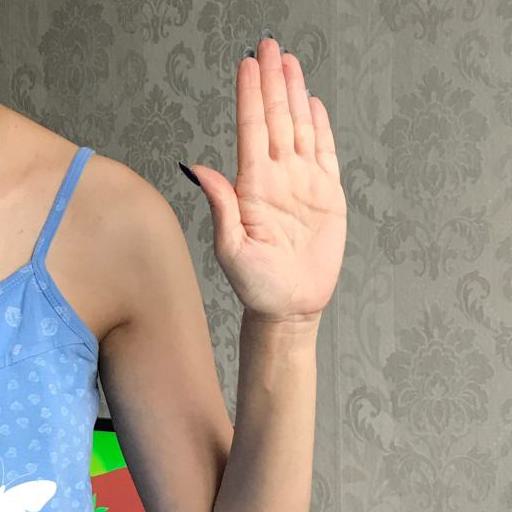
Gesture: stop